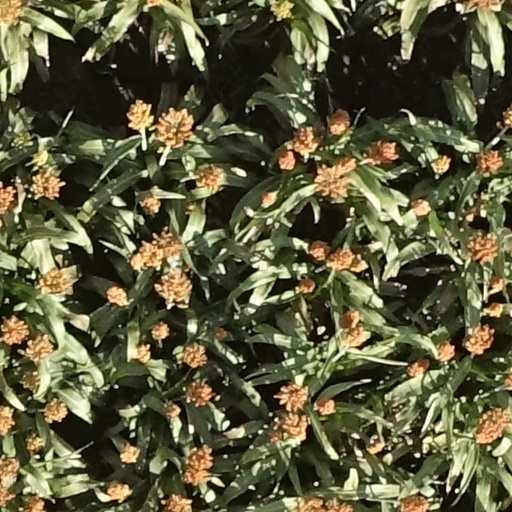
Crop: sorghum